David Geffen

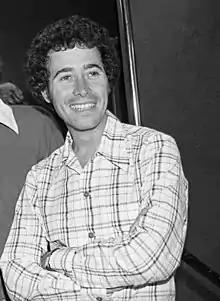
Geffen in 1973

David Lawrence Geffen (born February 21, 1943) is an American film producer, record executive, and media proprietor. In music, he co-founded Asylum Records with Elliot Roberts in 1971 before founding Geffen Records in 1980, DGC Records in 1990, and co-founding DreamWorks Records (with Mo Ostin, Michael Ostin and Lenny Waronker) in 1996. In film, he founded the Geffen Film Company in 1982 and co-founded DreamWorks SKG (with Steven Spielberg and Jeffrey Katzenberg) in 1994.